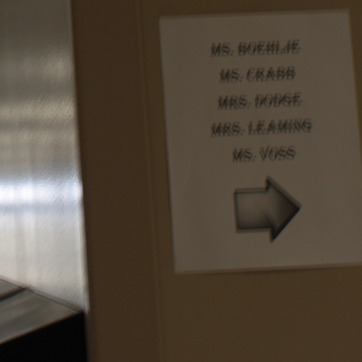
Material: paper